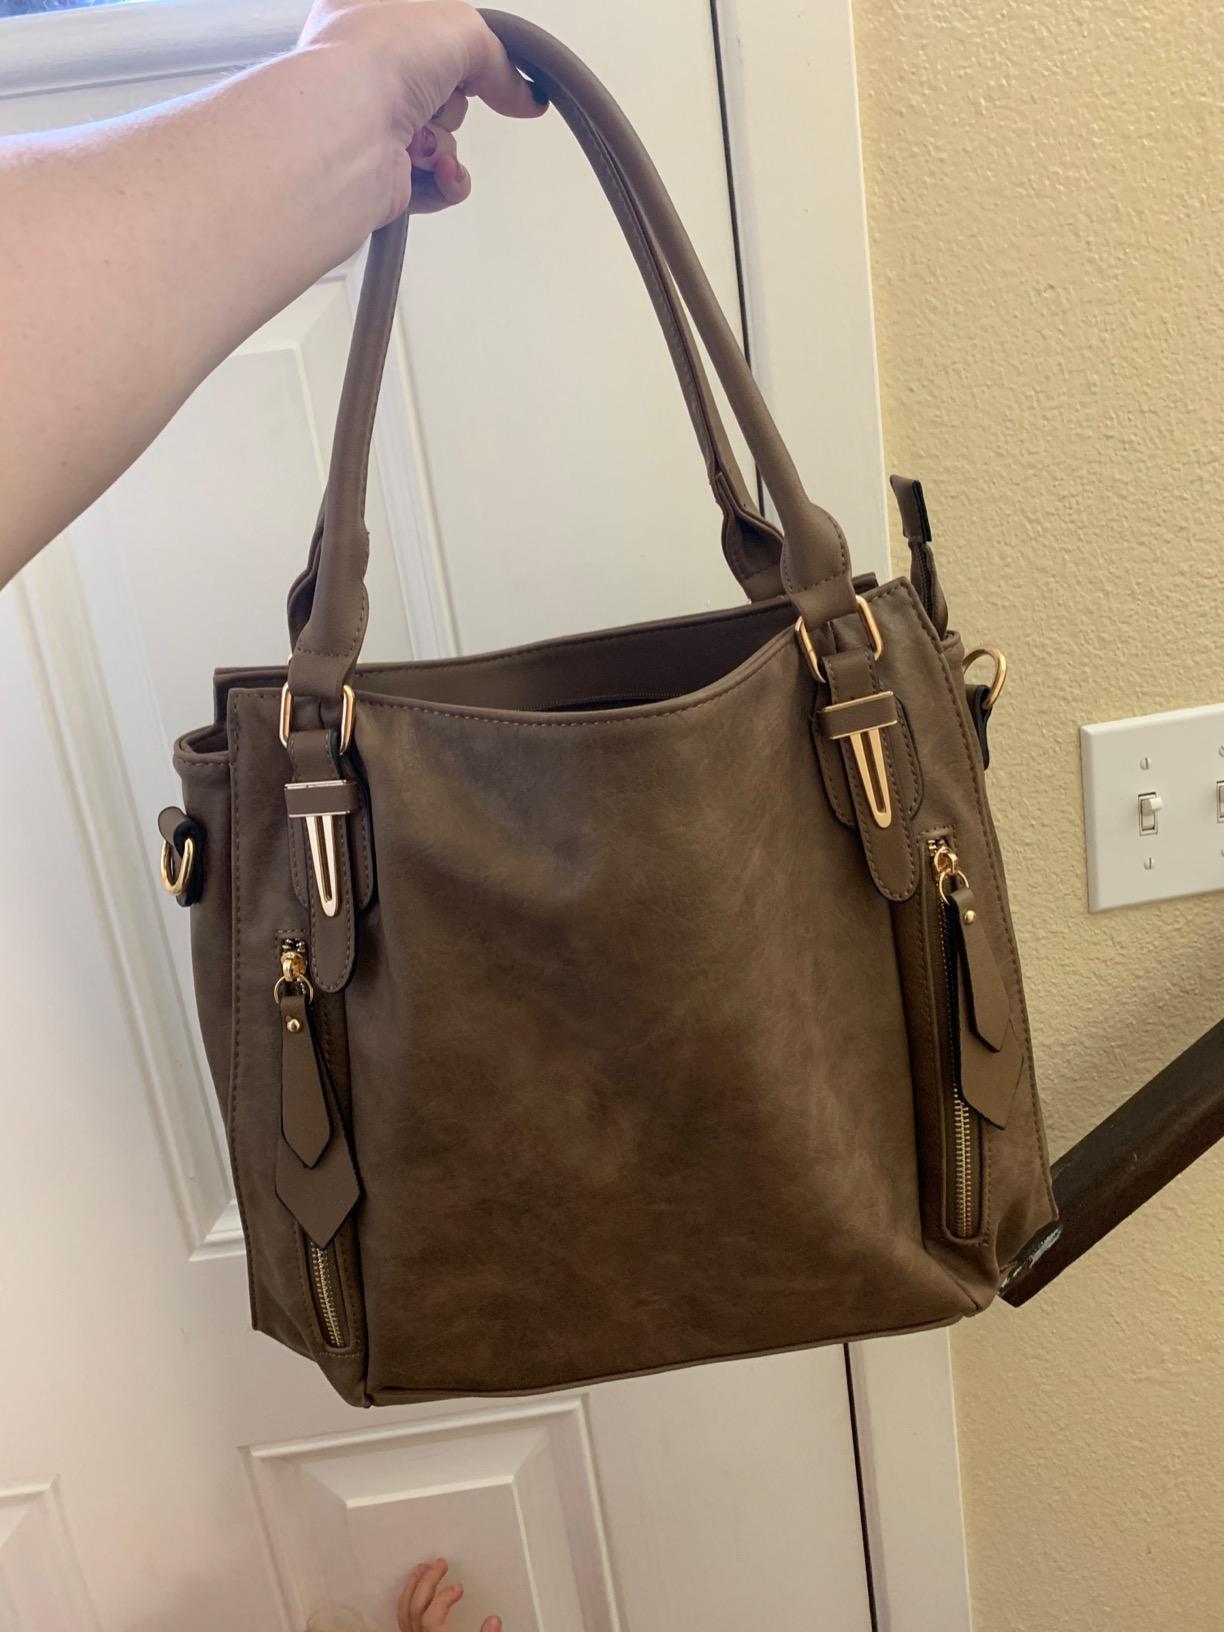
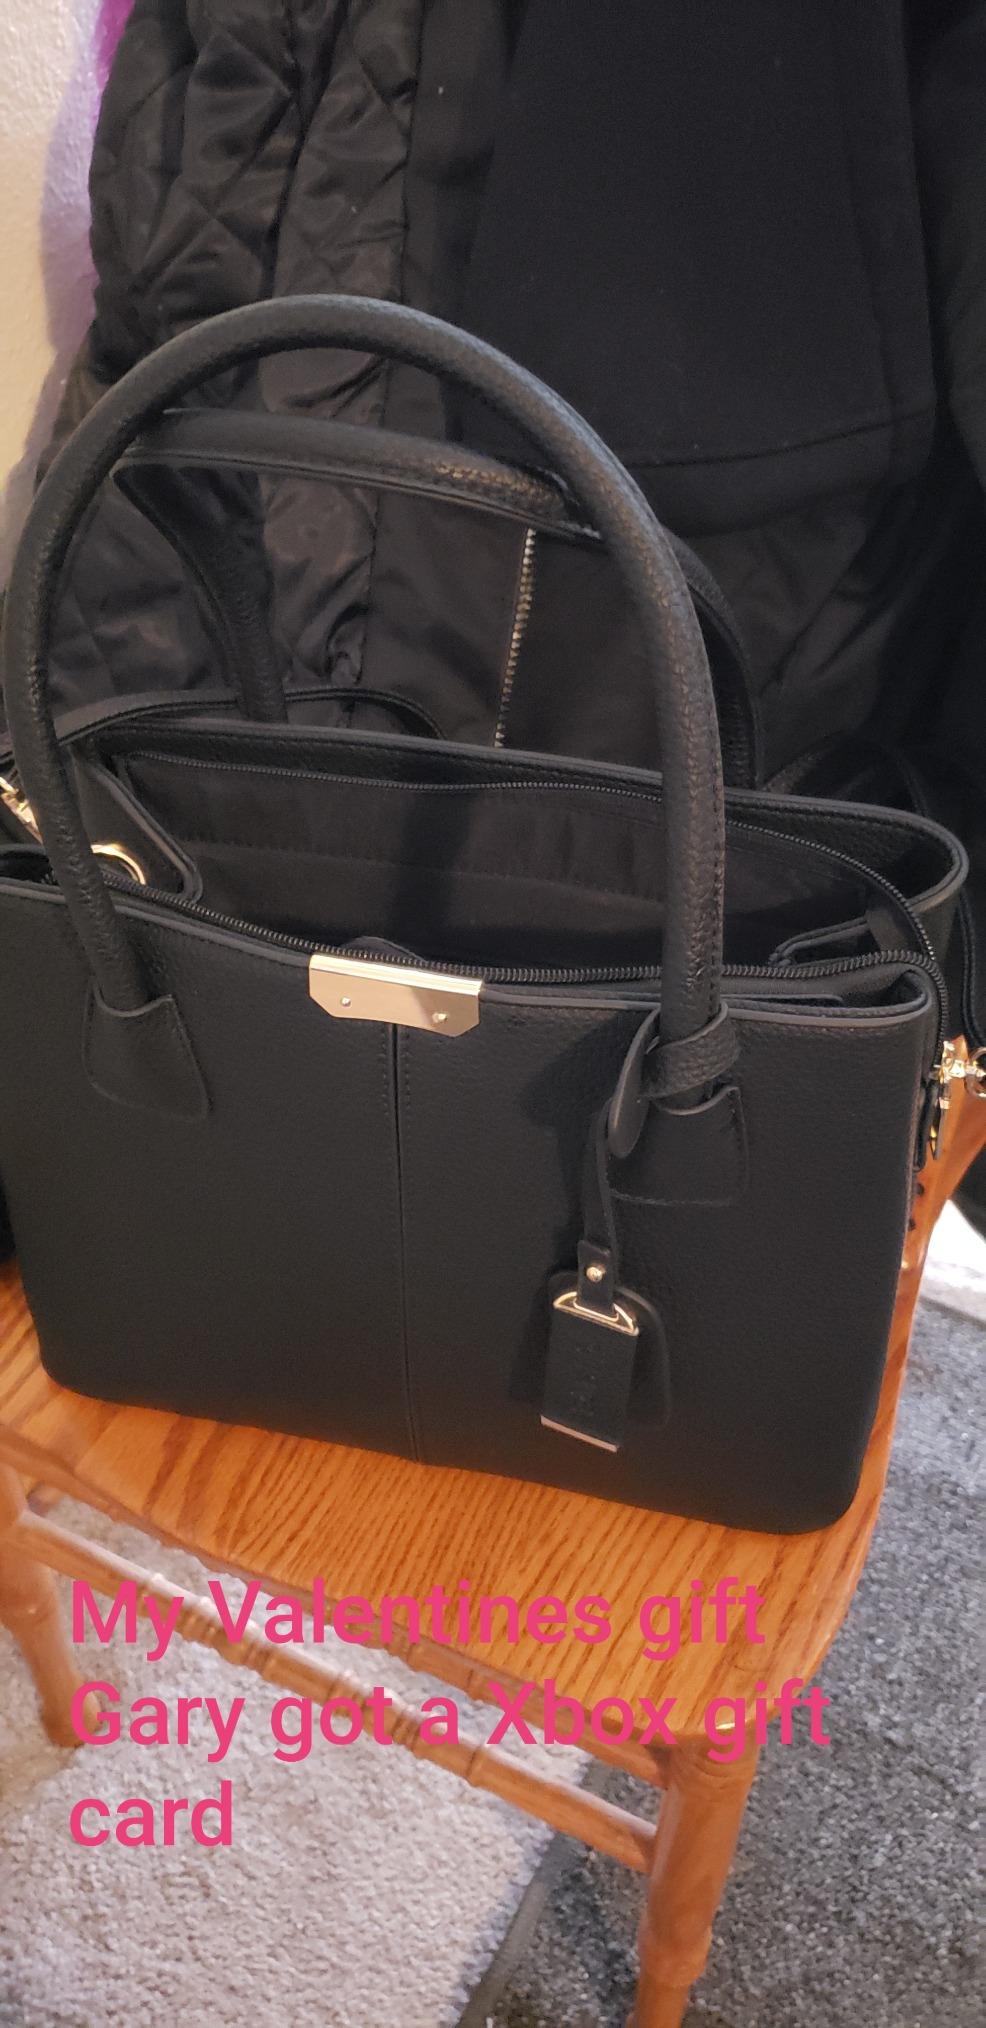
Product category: accessories_handbag
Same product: no